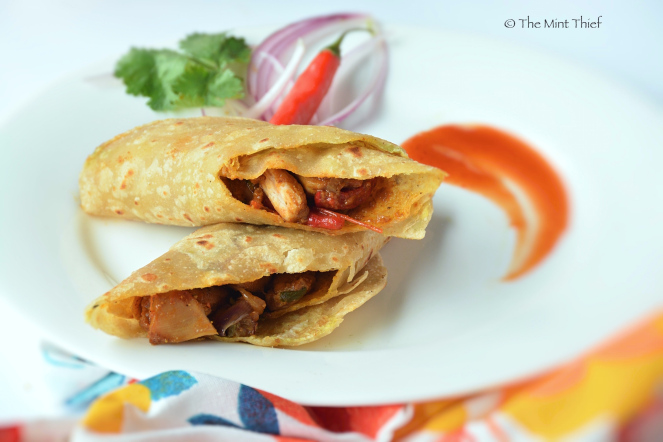
Dish: kaathi_rolls